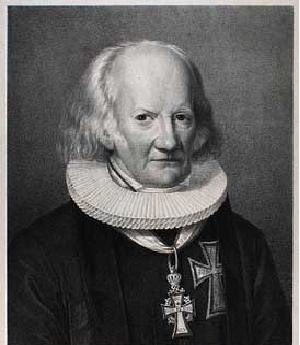
Frederik Plum
Frederik Plum, Det Kongelige Bibliotek, Portrætsamlingen
Frederik Plum var en dansk biskop. Søn af residerende kapellan, senere sognepræst i Korsør Claus Plum og hustru Anna Elisabeth Rohn. Gift 1792 med Maria Sophia Munk. Fra dem nedstammer personerne med navnekombinationen Munk Plum.